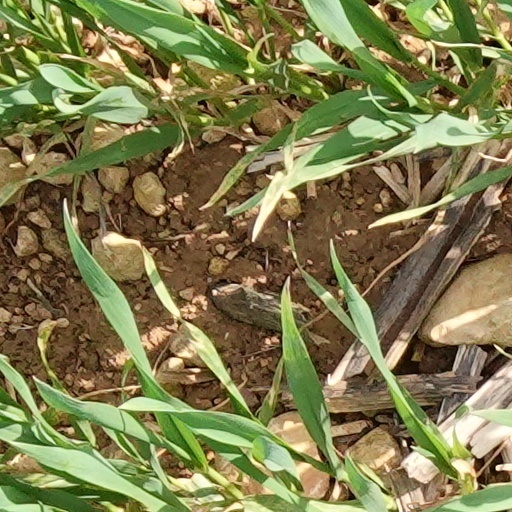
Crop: wheat